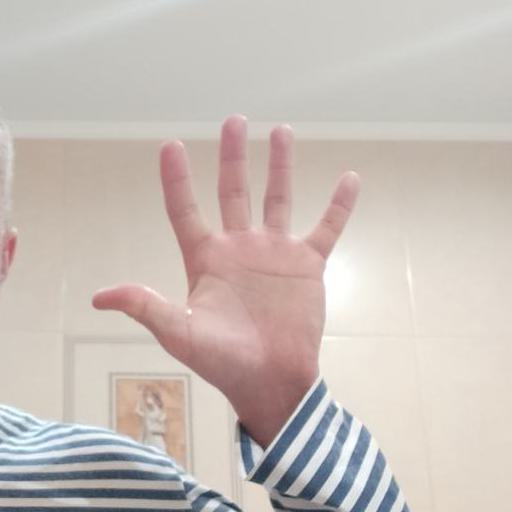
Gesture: palm